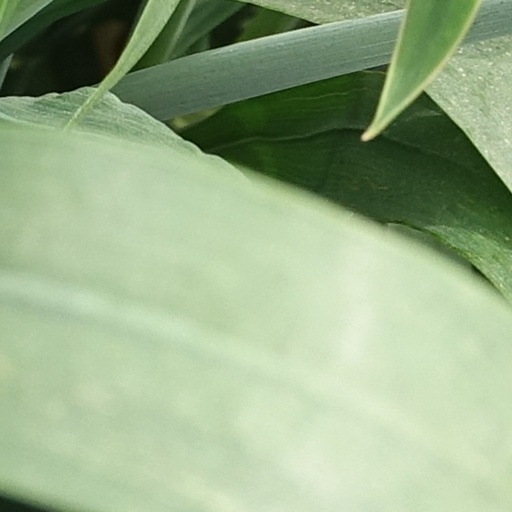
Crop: wheat